Paul Buchner

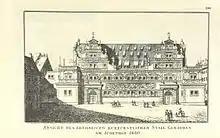
The Stable Building at the Jüdenhof, designed by Paul Buchner, in a picture from 1680

Paul Buchner (June 1531 – 13 November 1607) was a German architect, geometer, carpenter and screw maker from Nuremberg.